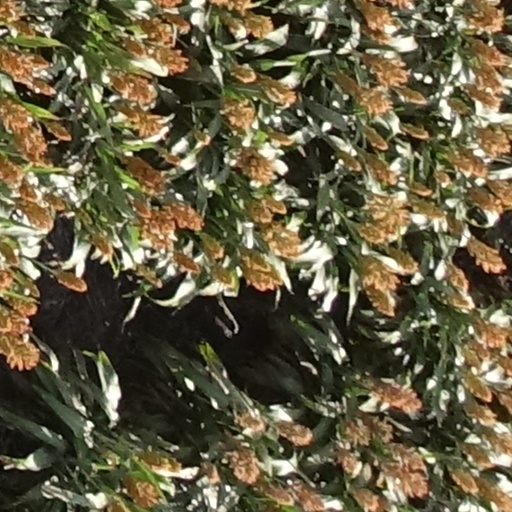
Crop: sorghum